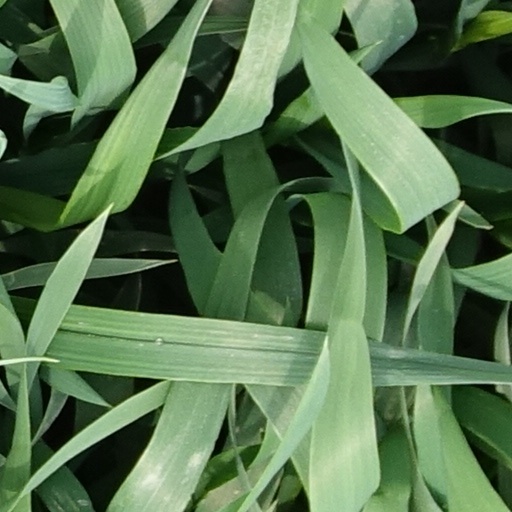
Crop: wheat